Iuliu Winkler

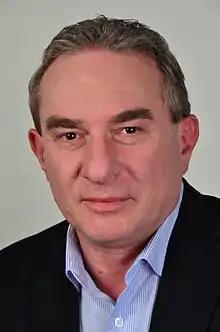
Iuliu Winkler

Iuliu Winkler (born 14 March 1964) is a Romanian engineer, economist and politician. A member of the Democratic Union of Hungarians in Romania (UDMR), he was a member of the Romanian Chamber of Deputies for Hunedoara County from 2000 to 2004. In the Călin Popescu-Tăriceanu cabinet, he was Minister-Delegate for Commerce from December 2004 to April 2007, and Minister of Communications and Information Society from July to December 2007. Since that time, he has been a Member of the European Parliament (MEP).